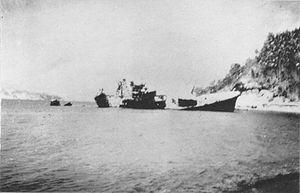
Le Hatsushimo était un destroyer de classe Hatsuharu en service dans la Marine impériale japonaise pendant la Seconde Guerre mondiale.